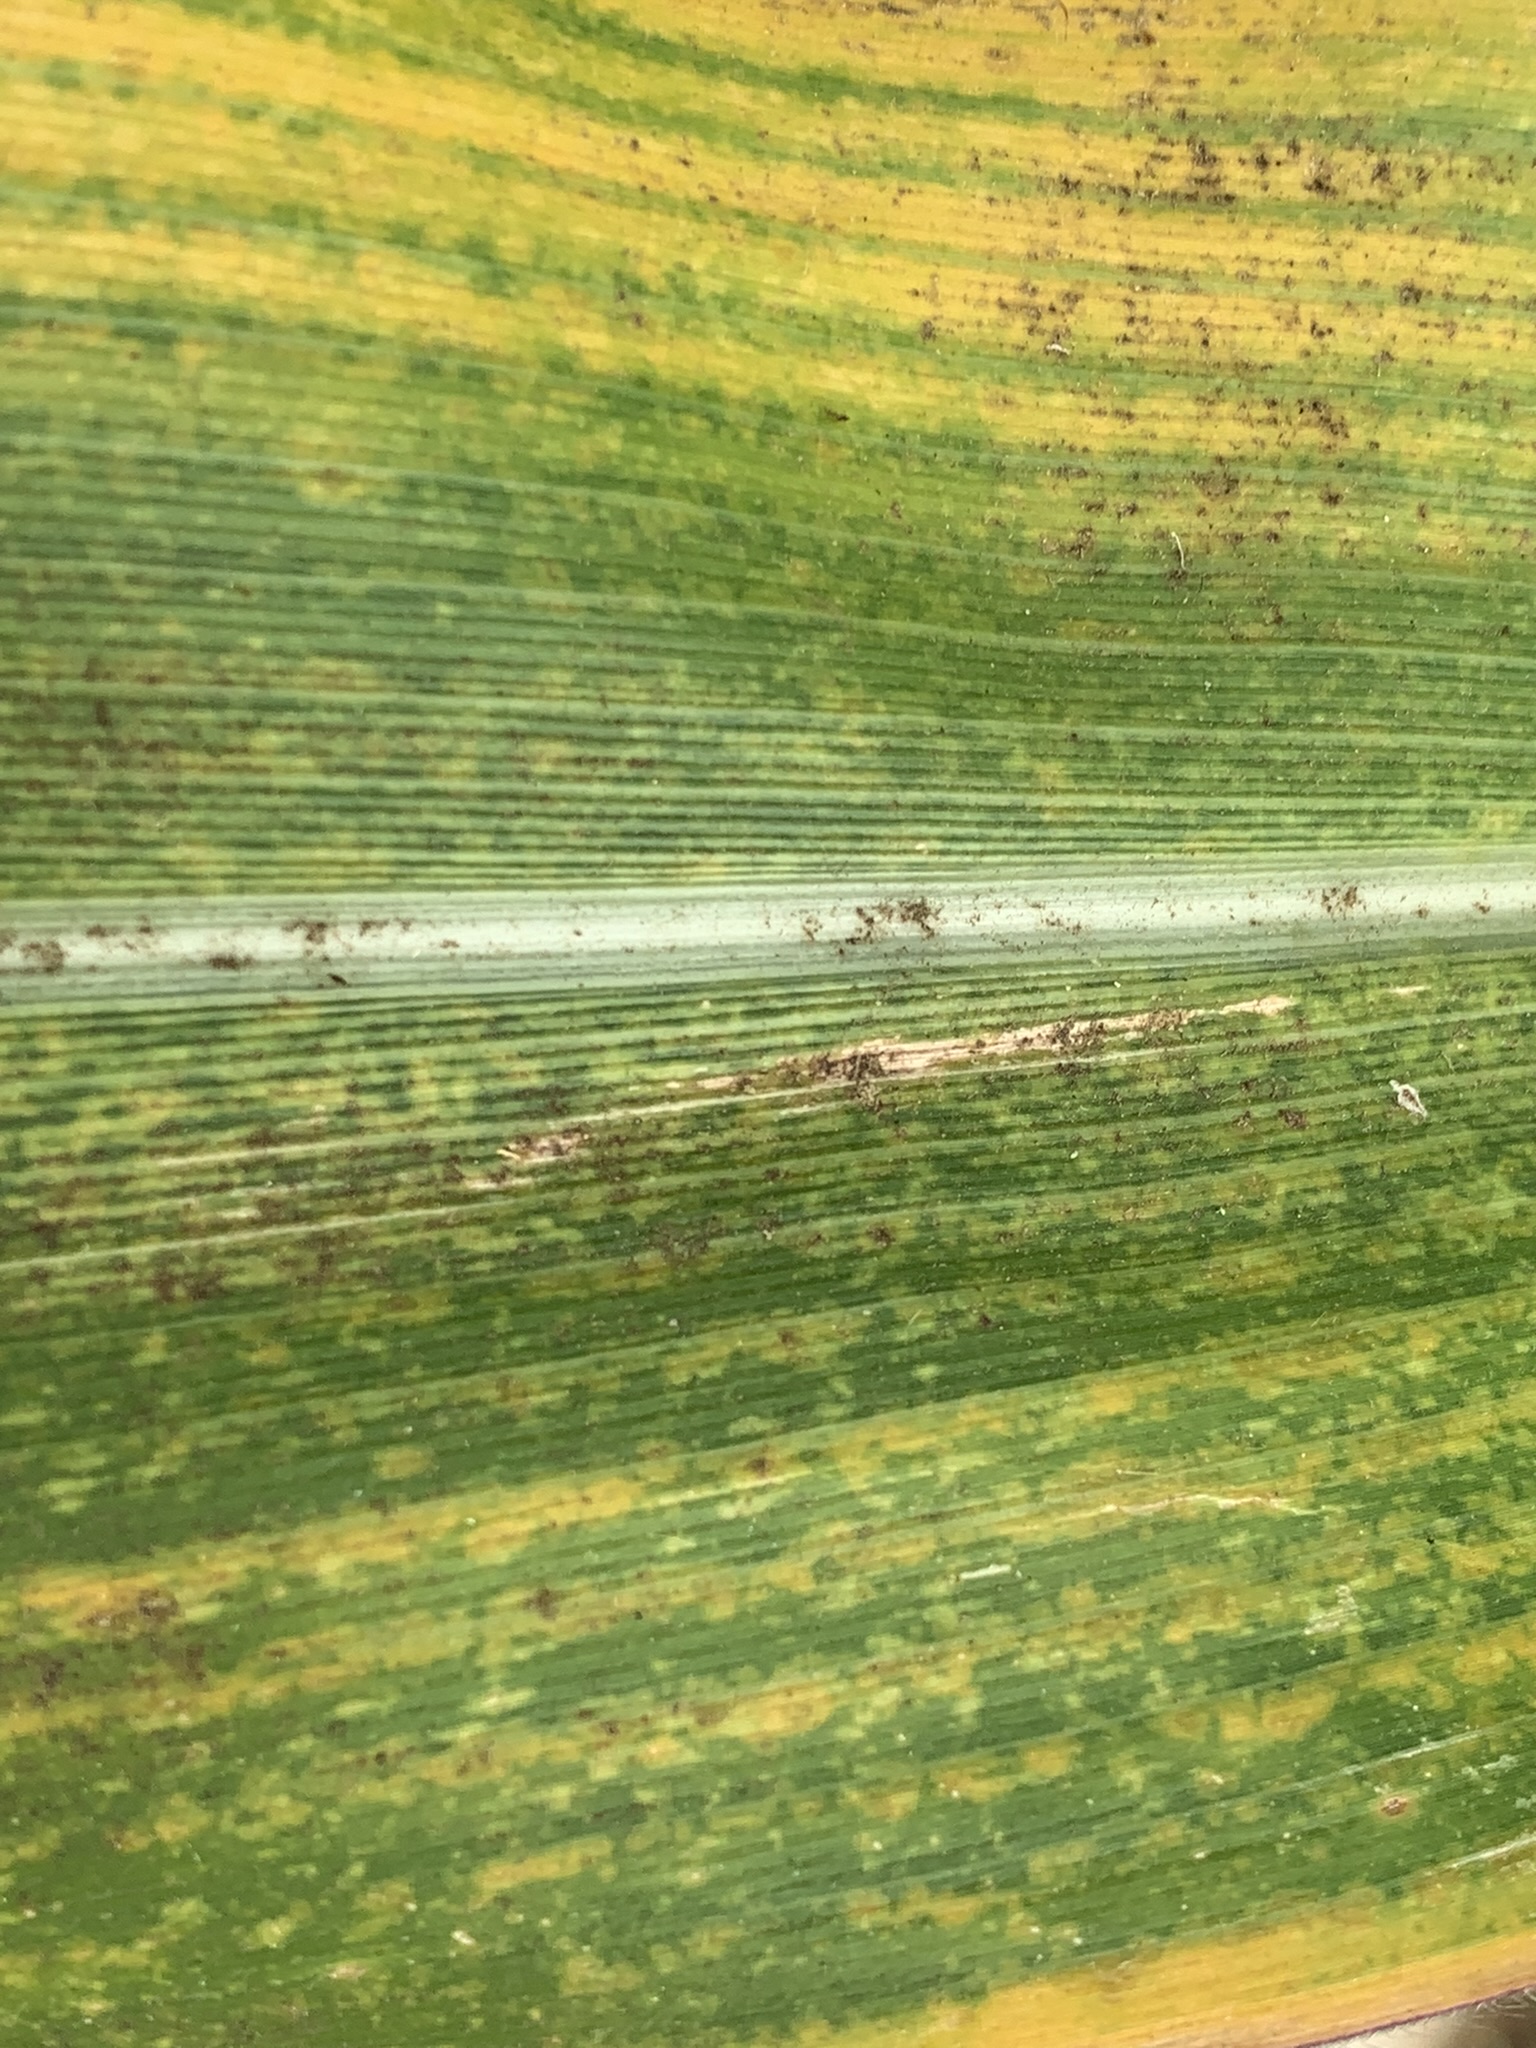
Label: MLN